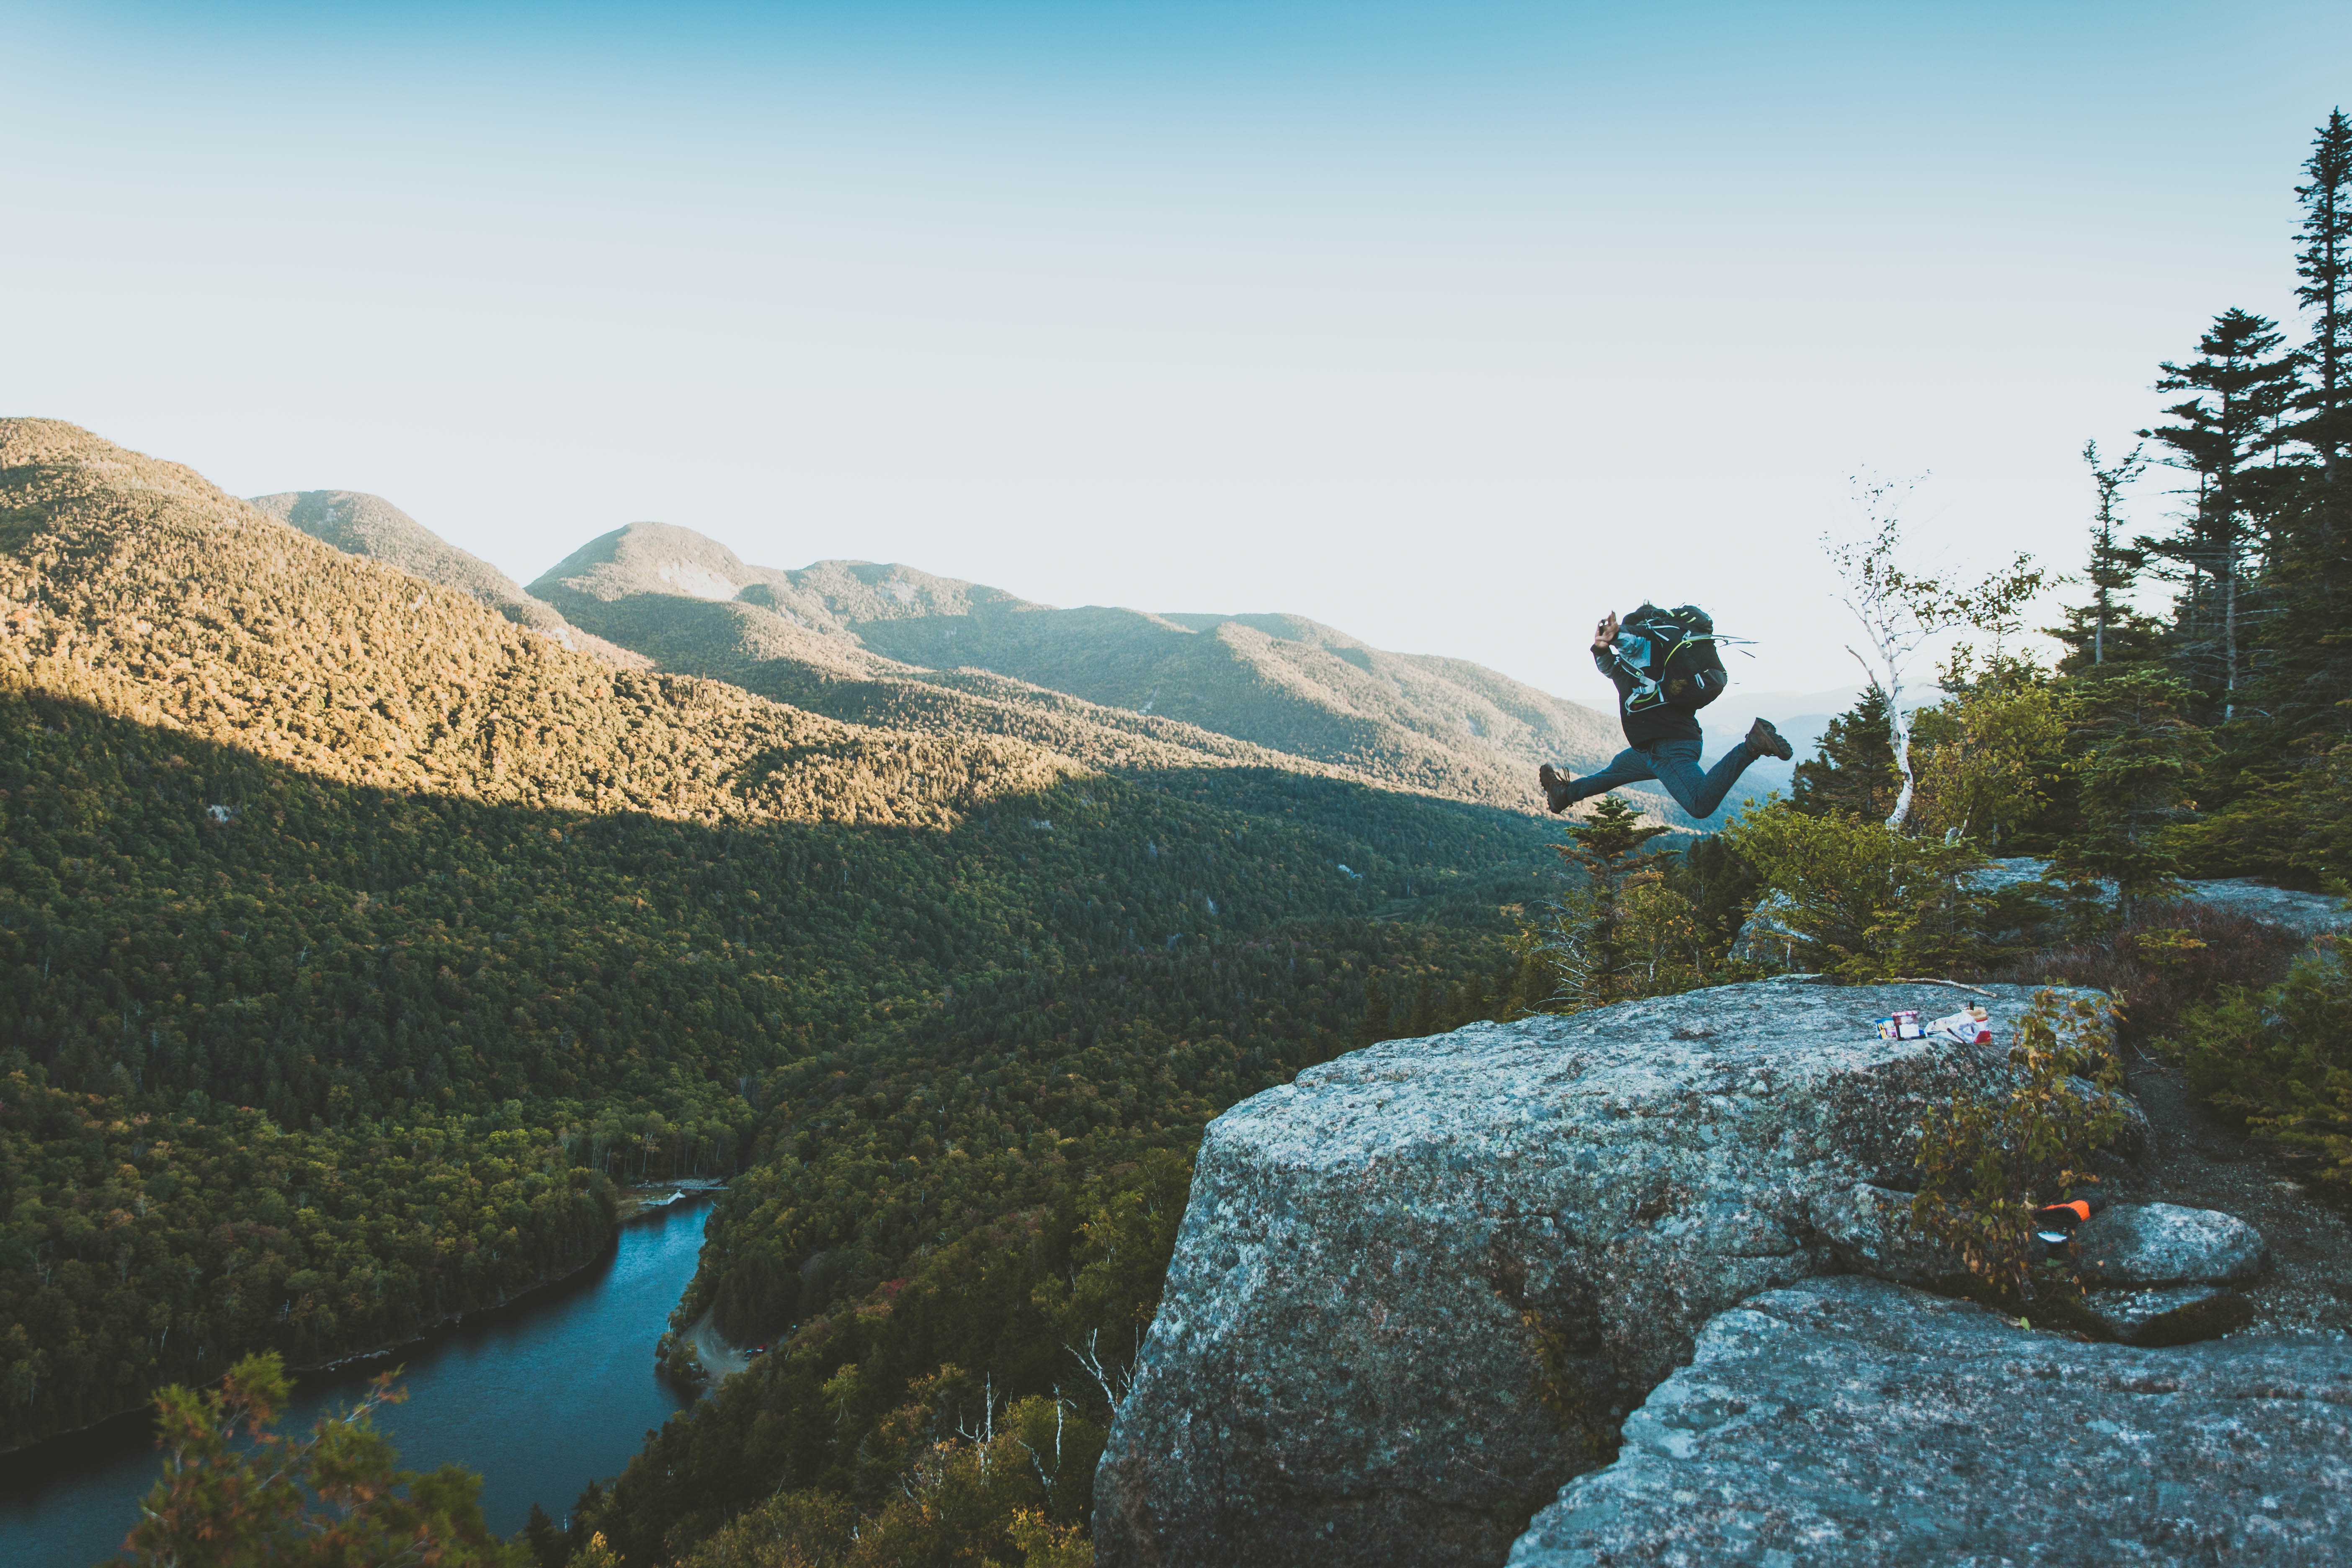
forest, rock, mountain, adventure, backpack, river, mountain range, jump, extreme sport, terrain, ridge, sports, mountainous landforms